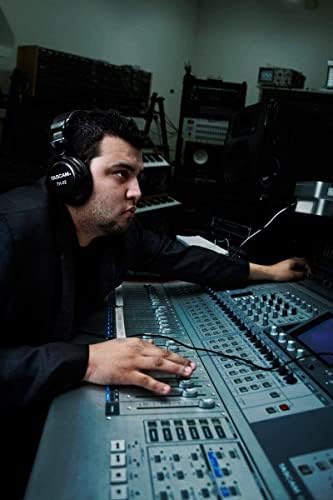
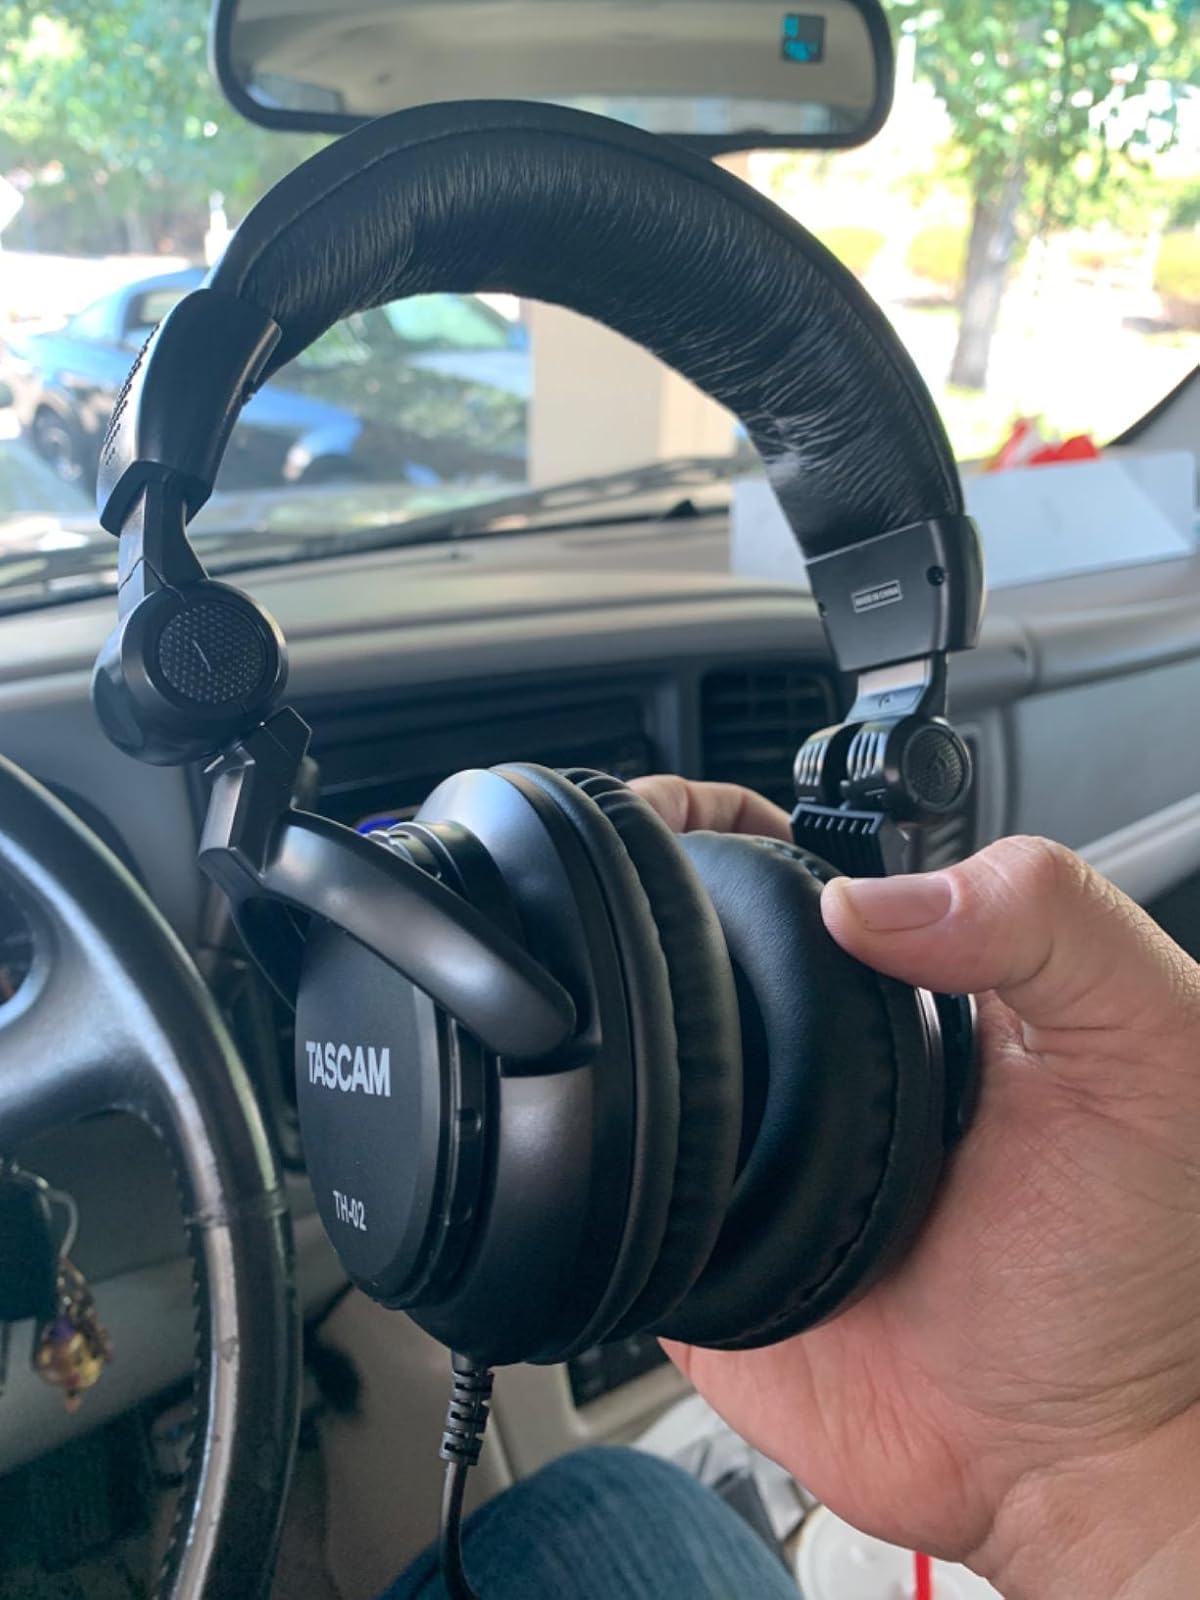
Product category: headphones
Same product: yes